Freddy Milton

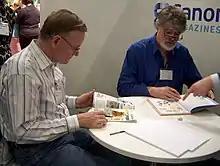
Freddy Milton and Daan Jippes in 2008, at the Helsinki book fair.

In 1975, Milton started a collaboration with the Dutch artist Daan Jippes on Disney comics stories. This led to the production of 10-page "Donald Duck" stories for the Dutch publisher Oberon and the Dutch comic book "Donald Duck Weekblad". This phase of his career ended in 1982, after 18 collaboratively produced stories. A complete collection of these stories are being published in English in 2018 by Fantagraphics, as part of the book collection "Disney Masters".